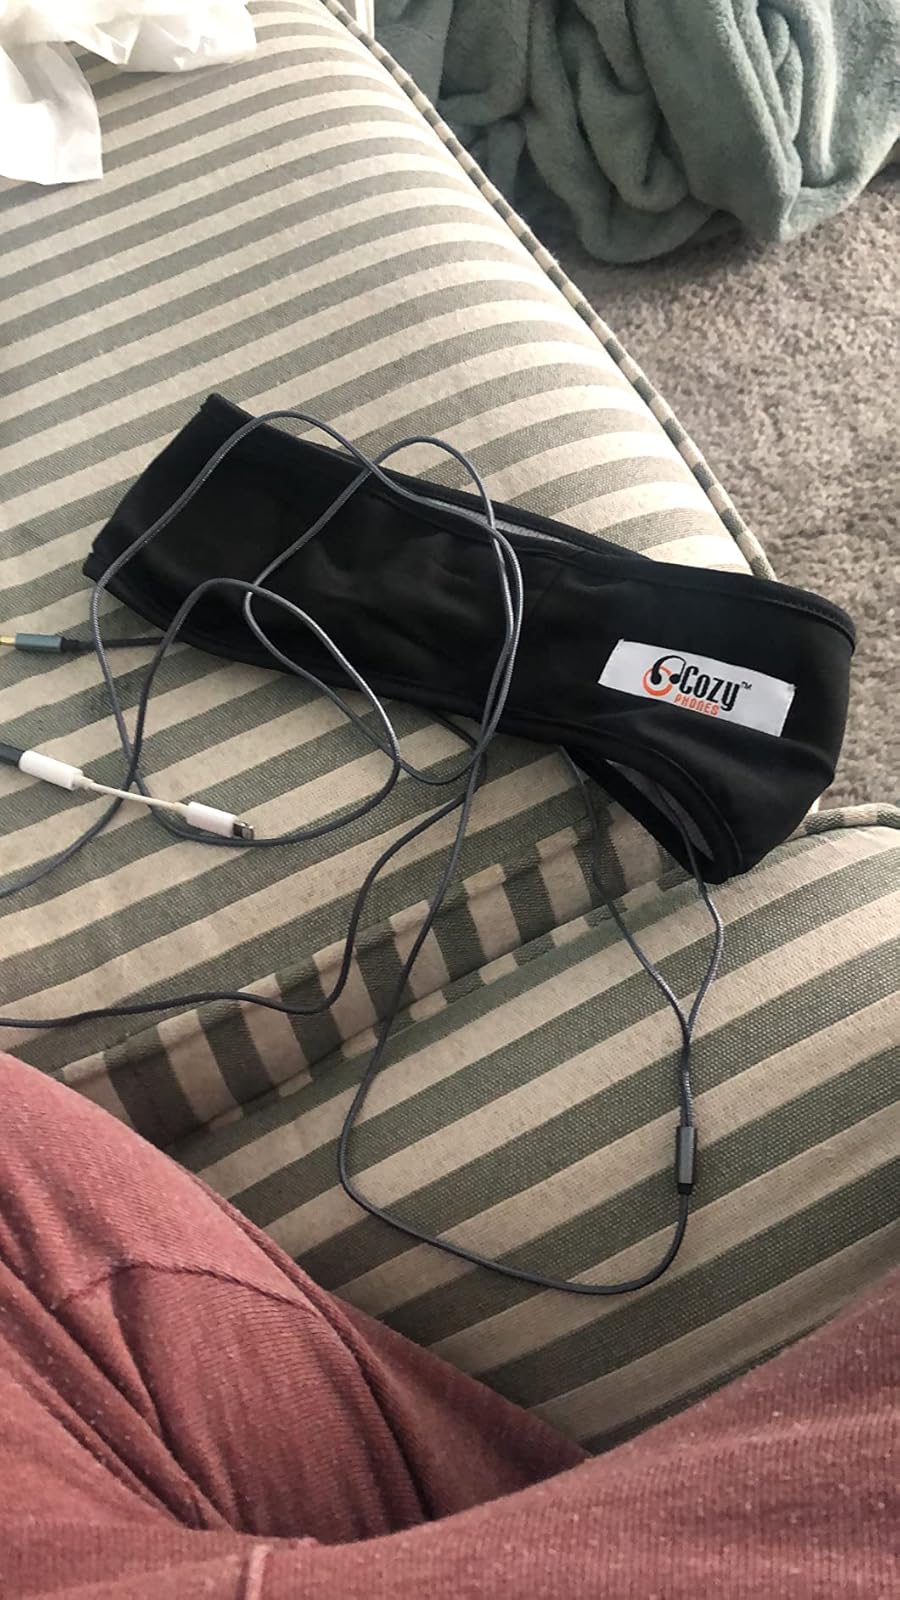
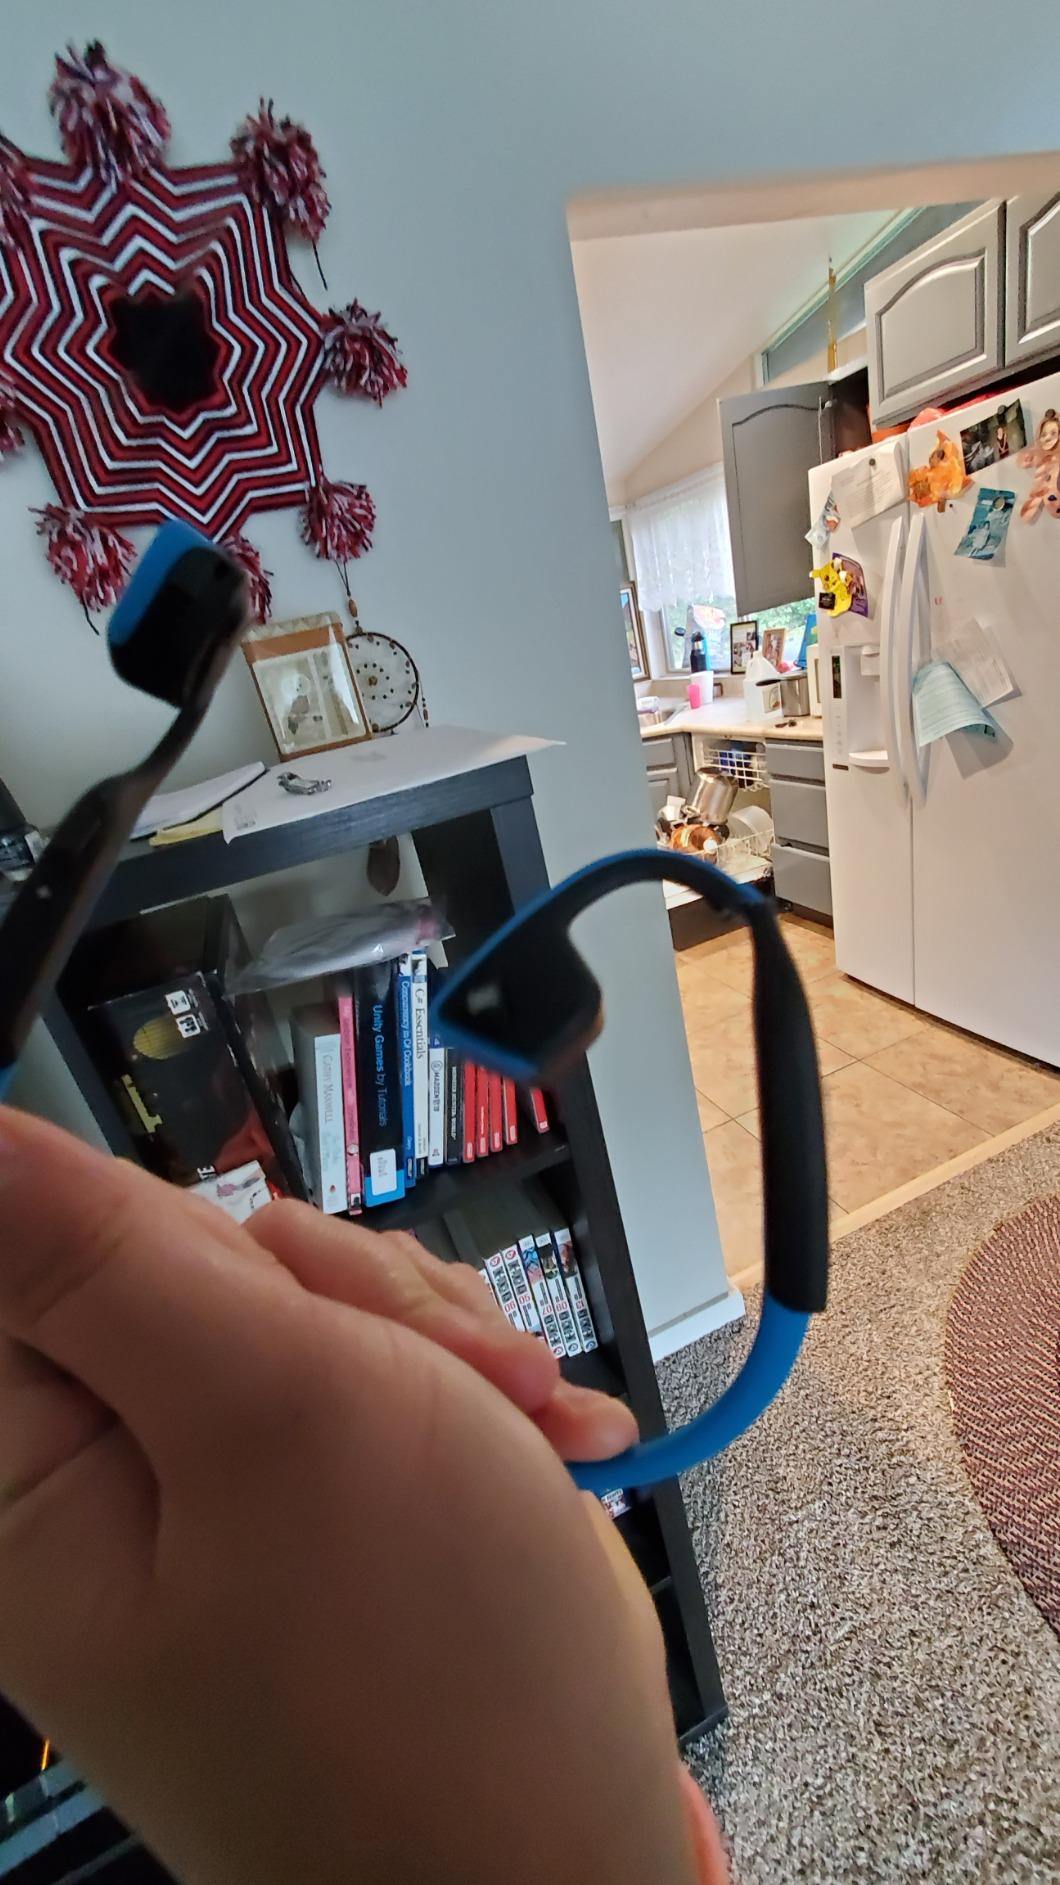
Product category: headphones
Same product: no